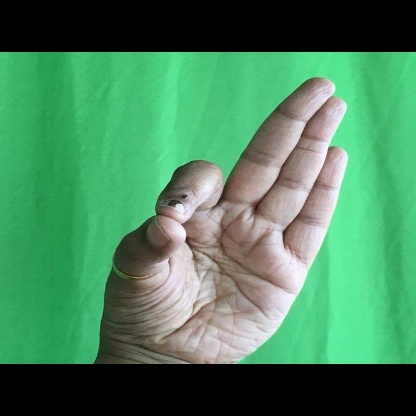
Mudra: Aralam